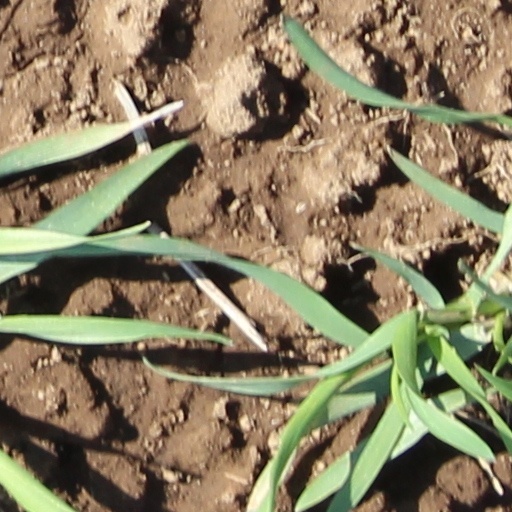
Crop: wheat